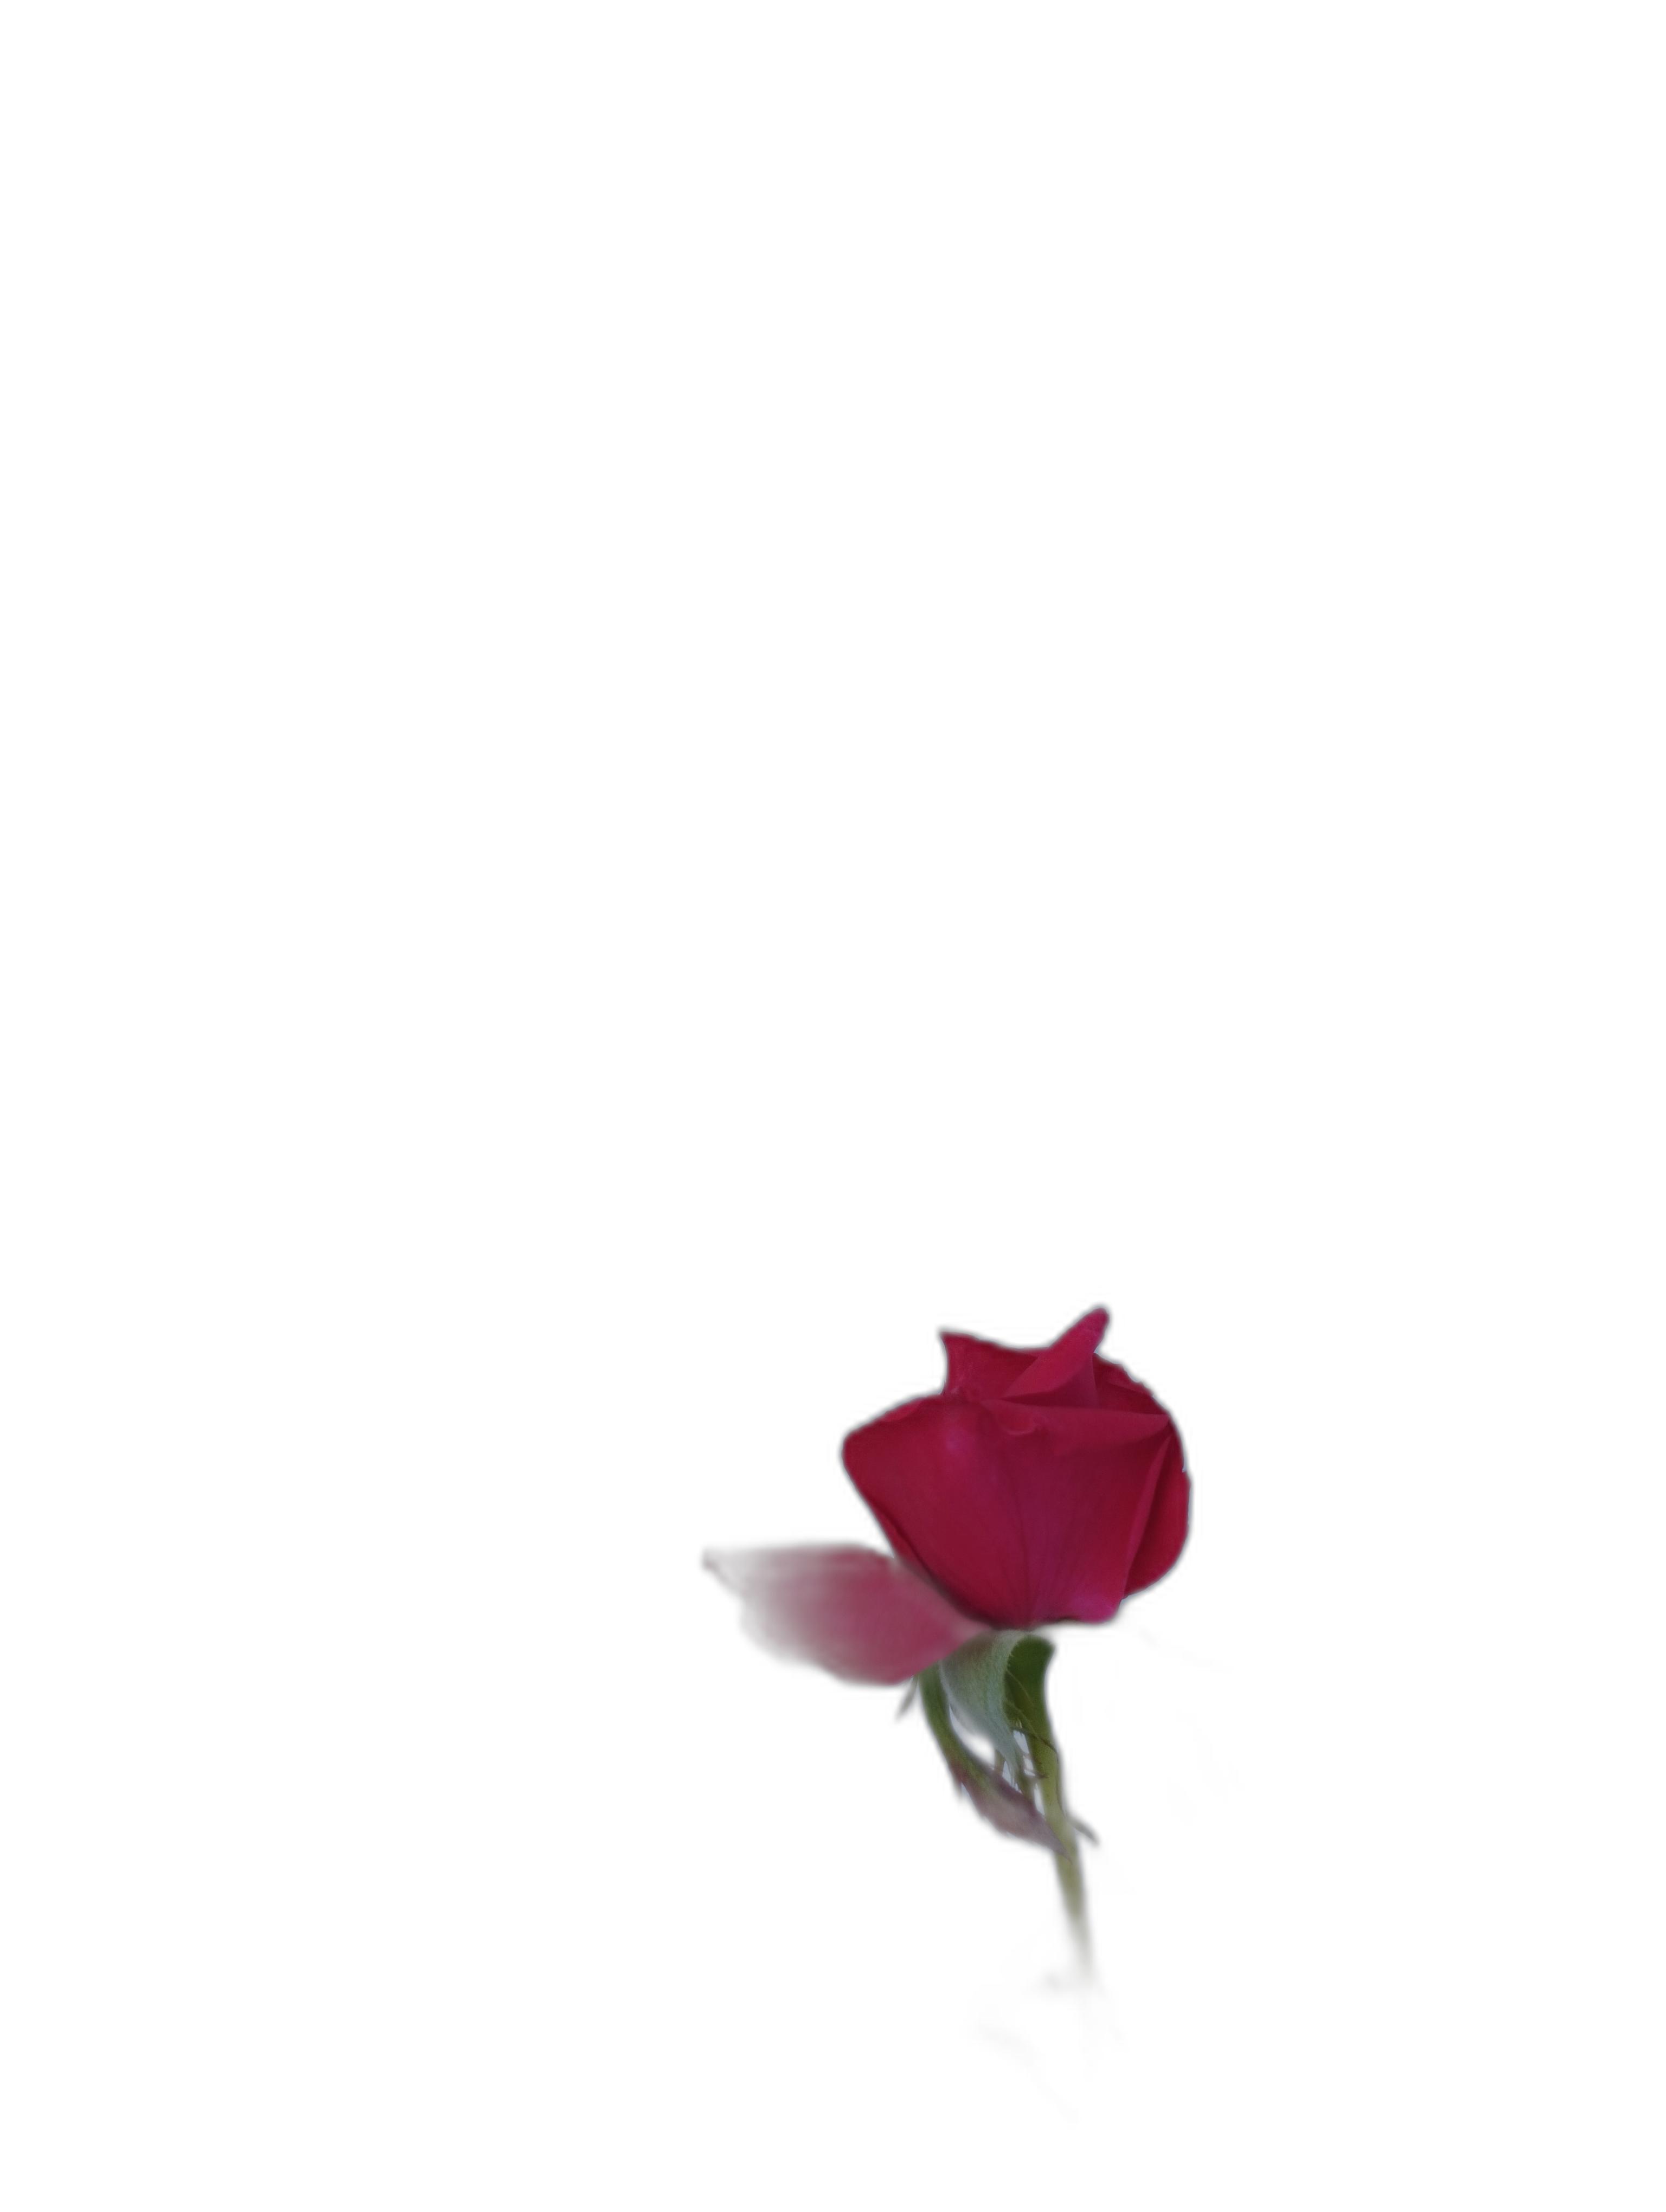
Label: Rose